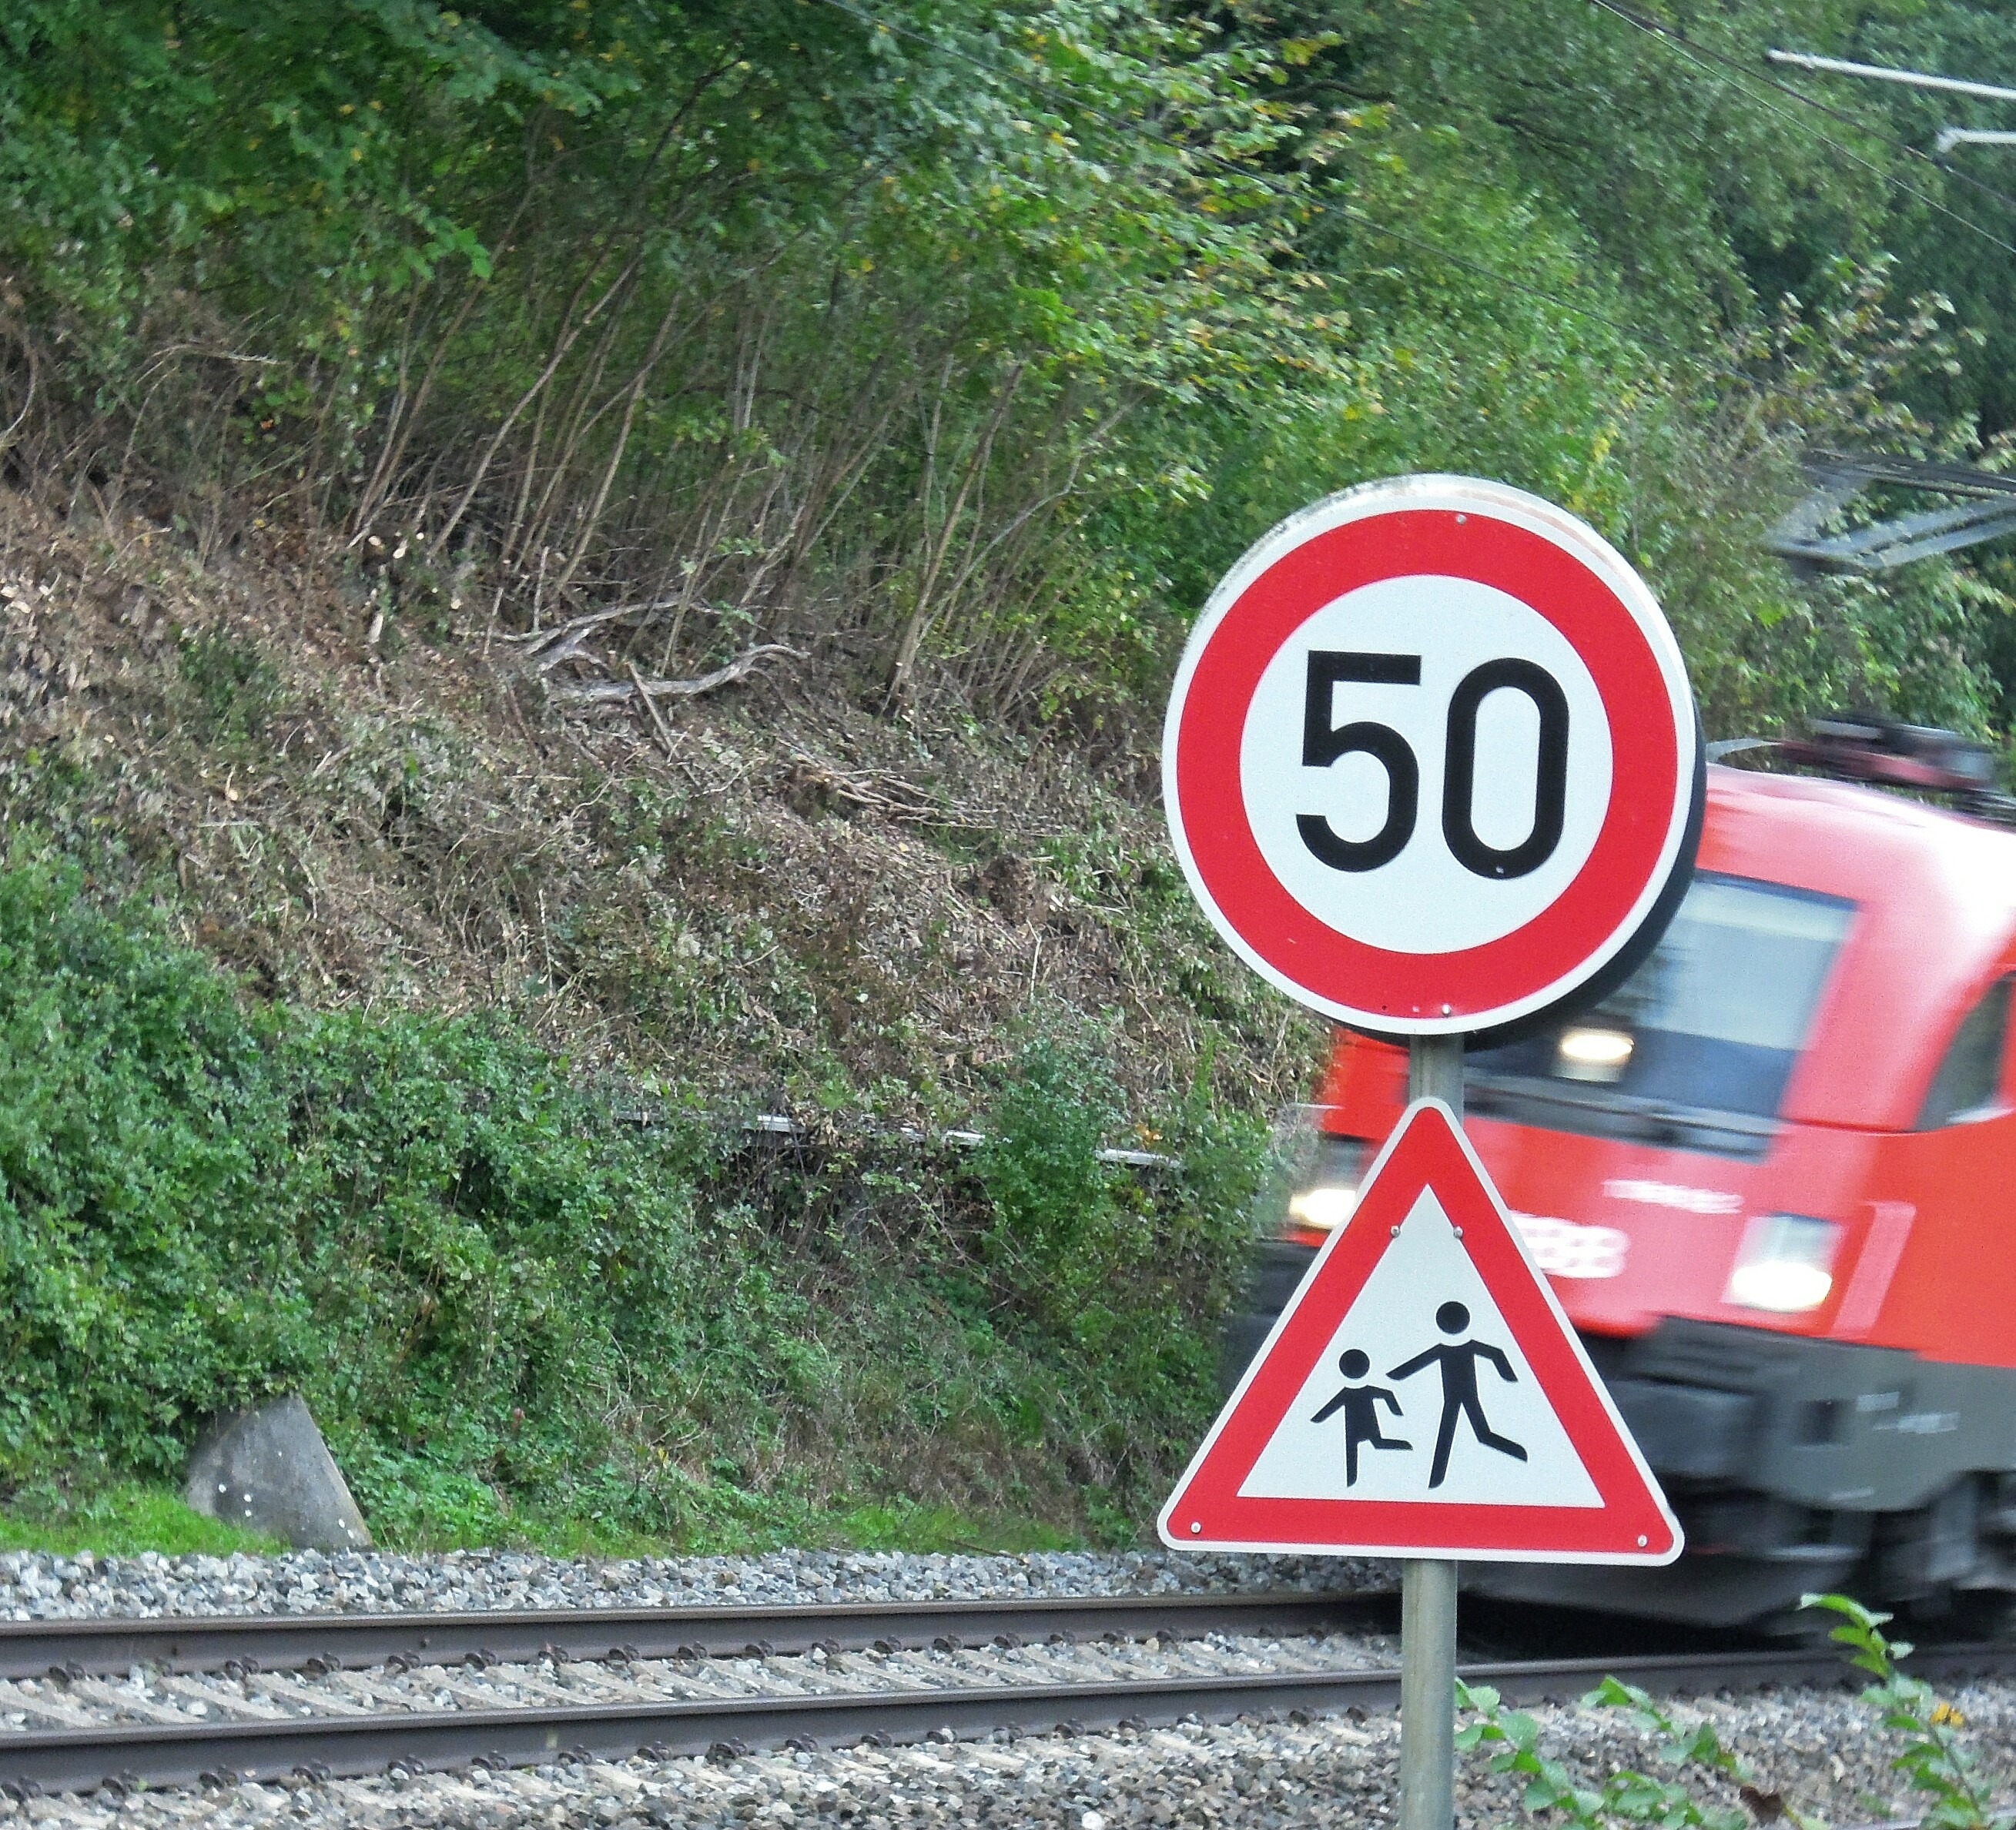
grass, track, railway, road, car, train, transport, sign, red, vehicle, street sign, speed, movement, signage, lane, note, motor vehicle, loco, risk, seemed, gleise, electric locomotive, rail traffic, warnschild, traffic sign, automotive exterior, geological phenomenon